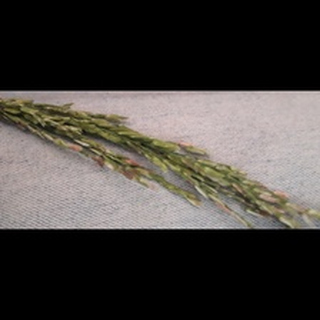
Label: diseased_rice